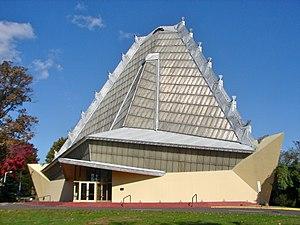
La synagogue Beth Sholom se trouve à Elkins Park, dans la banlieue de Philadelphie.